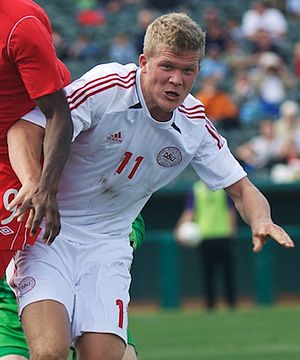
Andreas Cornelius
Andreas Evald Cornelius er en dansk fodboldspiller, der spiller for den italienske Serie A-klub Parma.